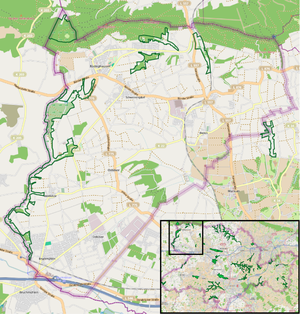
Réserves naturelles à l' Rödinghausen - vue d'ensemble